Bibliography of the Russian Revolution and Civil War

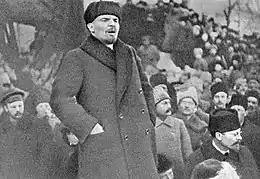
Lenin speaking in 1919.

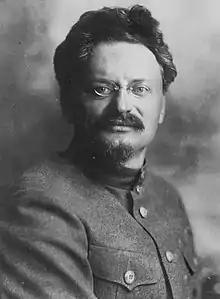
Leon Trotsky.

This is a list of works about Leon Trotsky. For a bibliography of works by Trotsky, see Leon Trotsky bibliography.